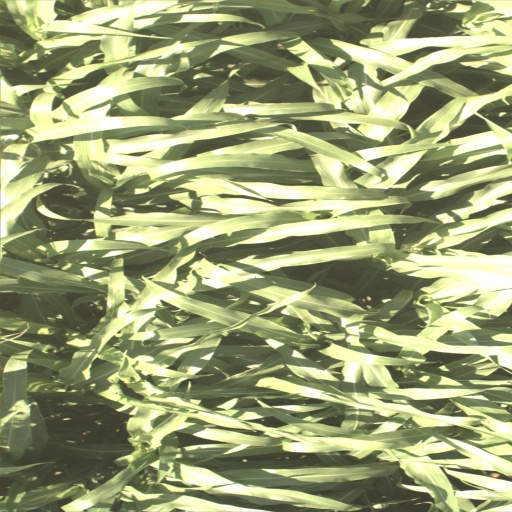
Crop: sorghum